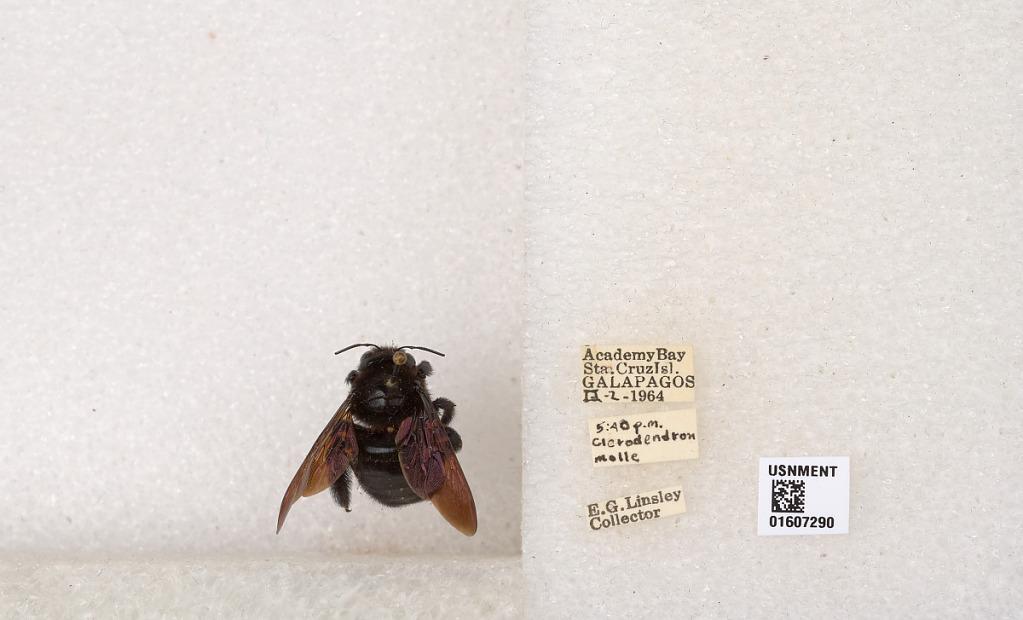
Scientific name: Xylocopa (Neoxylocopa) darwini Cockerell
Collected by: E. Linsley
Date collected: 1964-2-2
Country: Ecuador
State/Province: Galapagos
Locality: Academy Bay Sta. Cruz Isl.
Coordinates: -0.751362, -90.3061